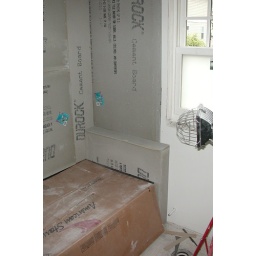
The tub in Henry's bathroom will have a little tiled shelf at the foot end.